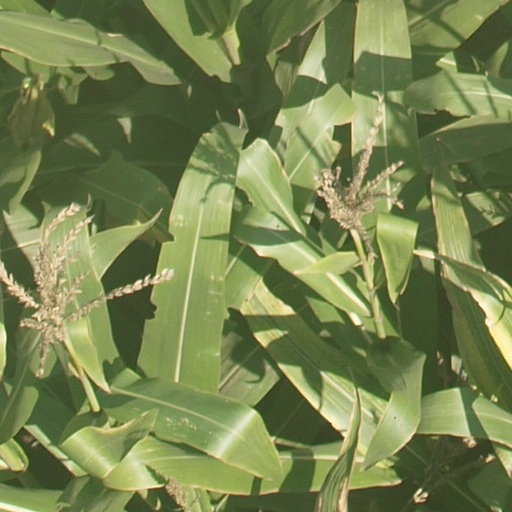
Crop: maize; corn